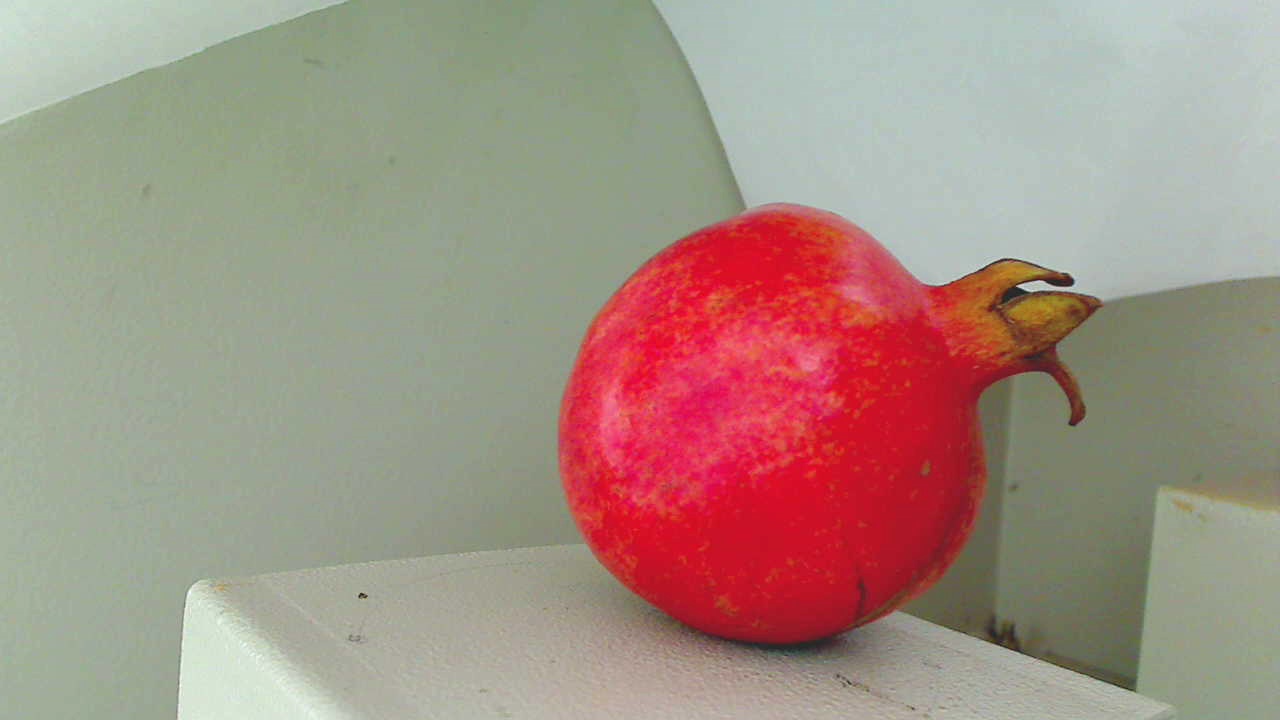
Grade: grade-3
Quality: quality-4